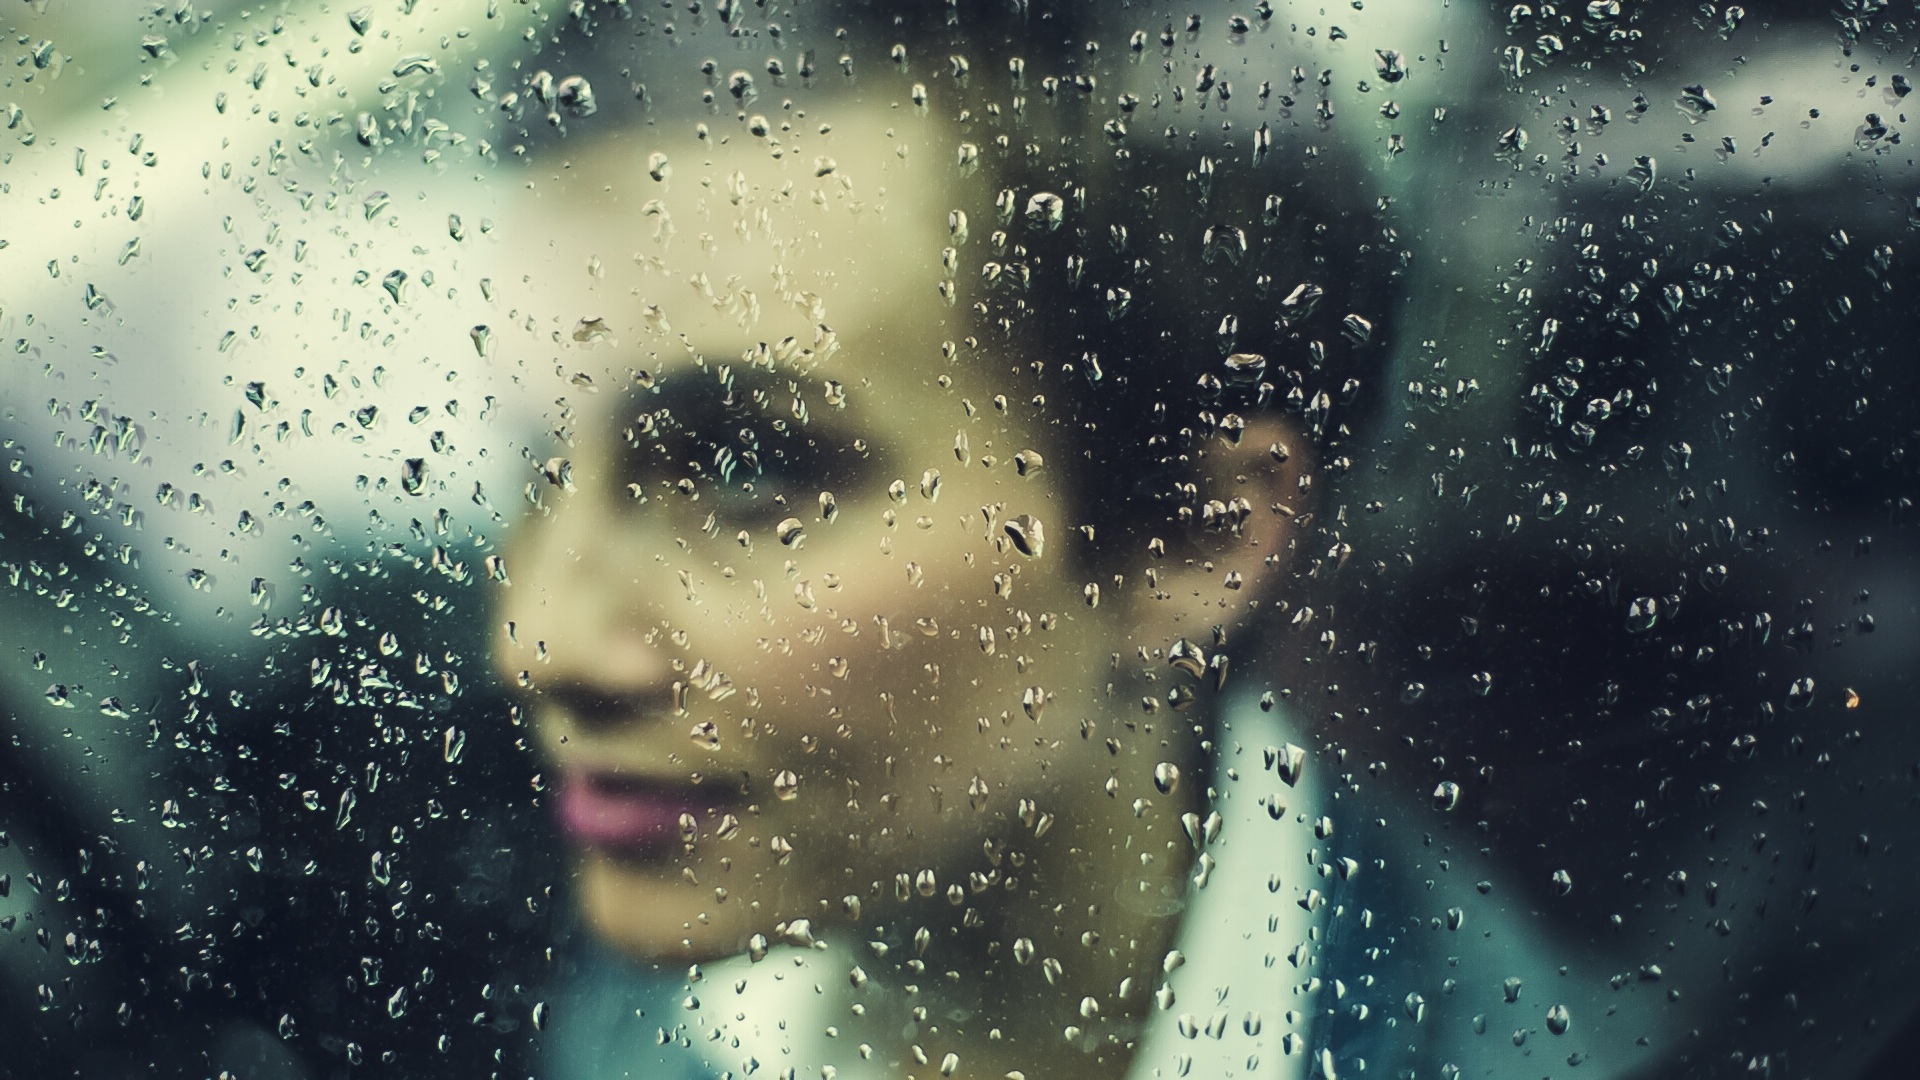
person, droplet, woman, photography, window, glass, wet, female, underwater, weather, close up, illustration, universe, screenshot, rain drops, computer wallpaper